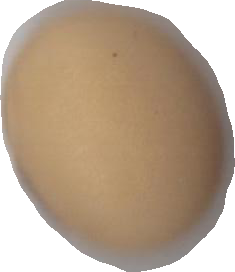
Variety: Anjasmoro